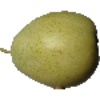
Label: Pear 1